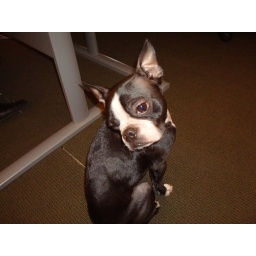
Aunny's dog Sancho chillin' in the office